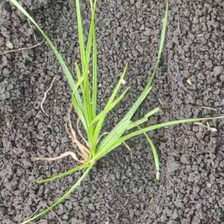
Weed species: Lavhala_(Cyperus_Rotundus)